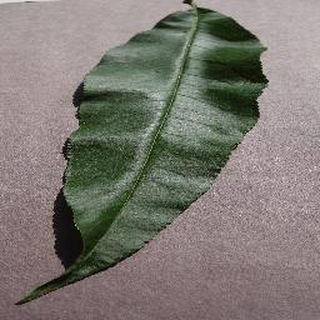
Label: healthy_peach